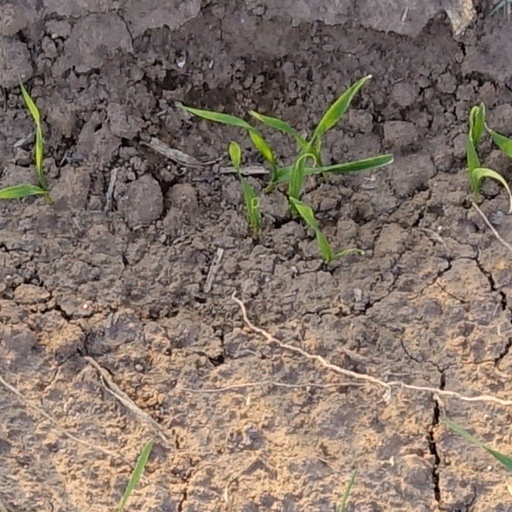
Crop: wheat